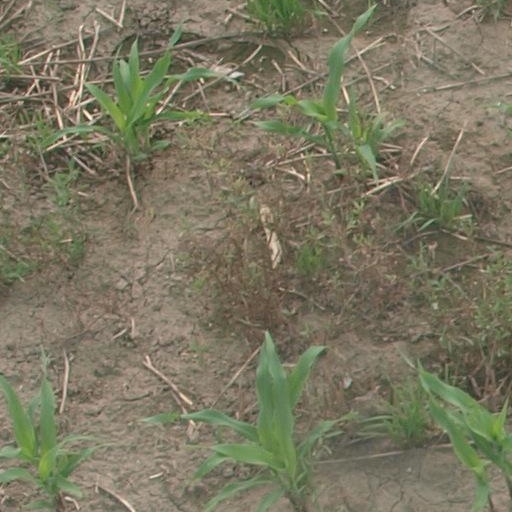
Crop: maize; corn